Blacksmith

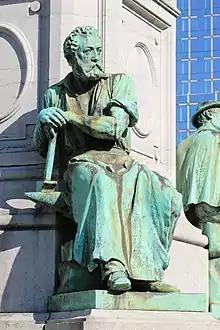

The "black" in "blacksmith" refers to the black firescale, a layer of oxides that forms on the surface of the metal during heating. The origin of smith is the Old English word meaning "blacksmith", originating from the Proto-Germanic "*smiþaz" meaning "skilled worker".